Willard Hill

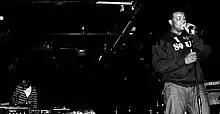
Willard Hill on stage at Southpaw in Brooklyn

While in college he began to perform as a vocalist and made a name for himself on campus. Hill decided to leave Washington, D.C., in 2004 and return home to work and attend Loyola University New Orleans to study Music Business. Subsequently, Hurricane Katrina and Hurricane Rita forced him to evacuate to Cleveland, OH. While in Cleveland he was featured on the cover of John Carroll University magazine playing the piano for the school's new president. He performed for the president's inauguration dinner as well as other school functions.